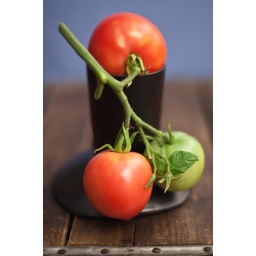
Tomato stem nestled in a black candle, balanced on an upside down plate, sitting on an upside down old Coke crate.